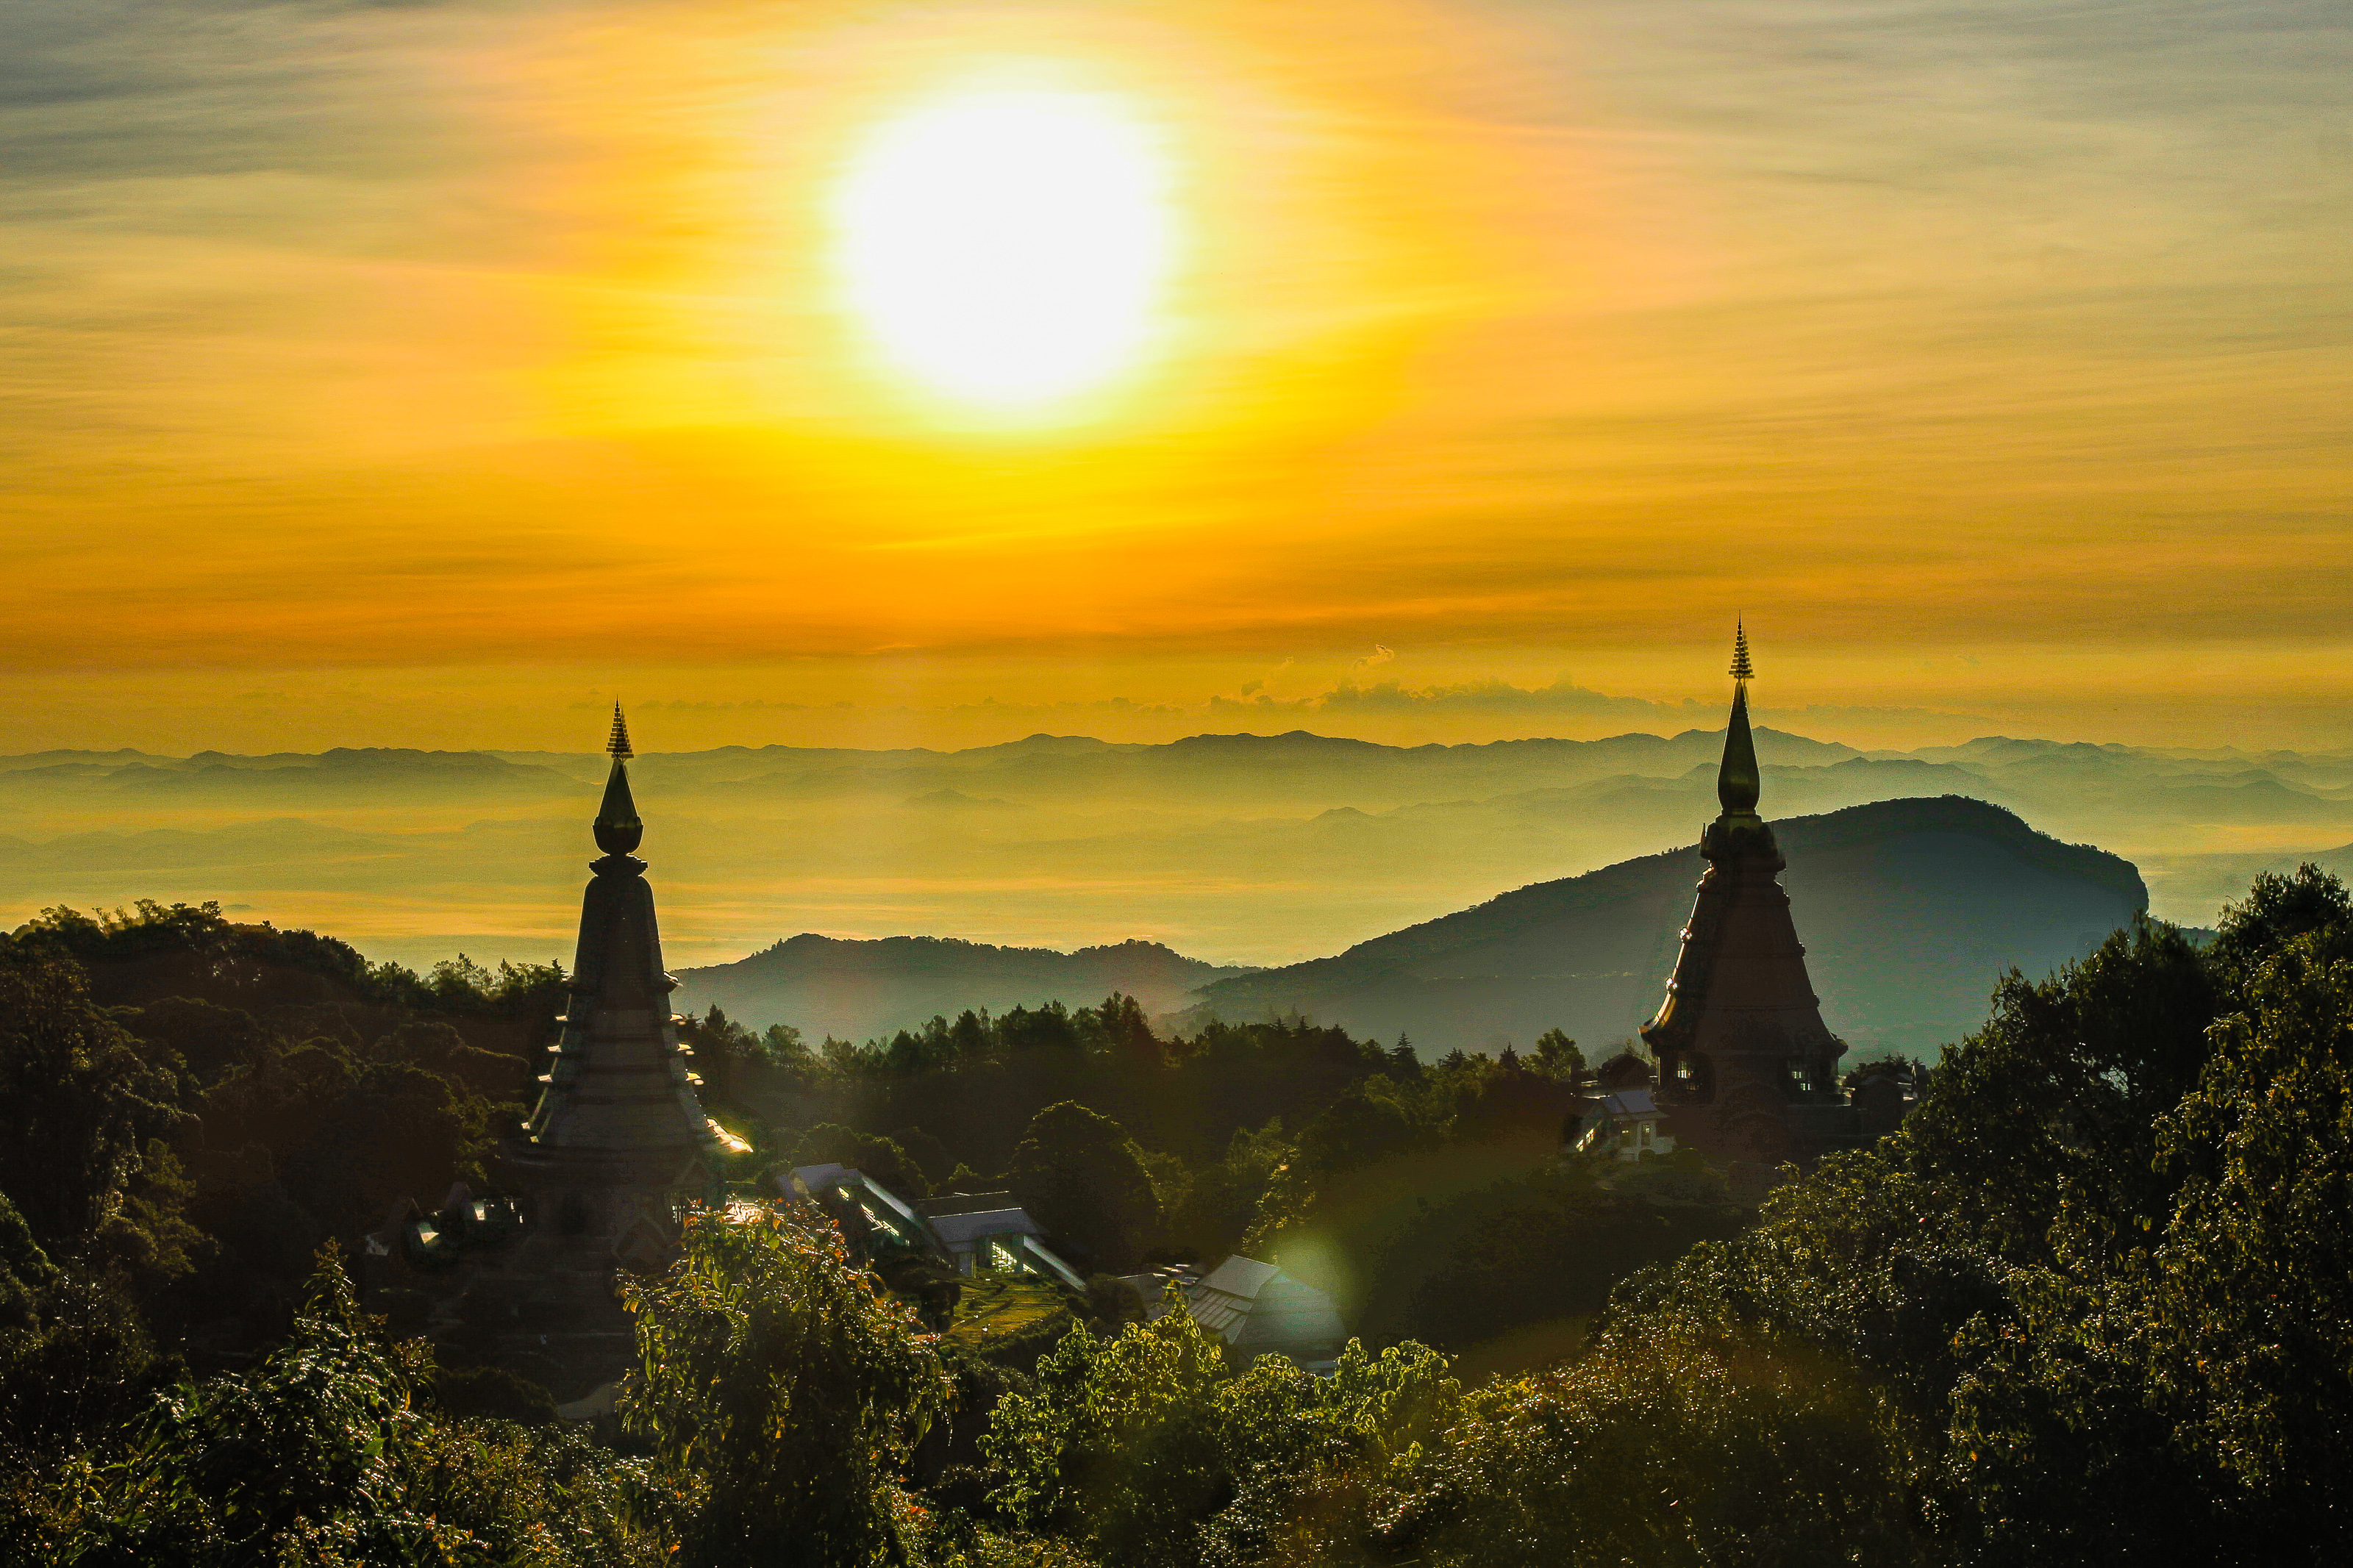
winter, sky, nature, atmospheric phenomenon, sunrise, sunset, cloud, morning, natural landscape, evening, sunlight, atmosphere, hill, horizon, tree, landscape, dawn, mountain, photography, sun, city, afterglow, dusk, tower, mount scenery, world